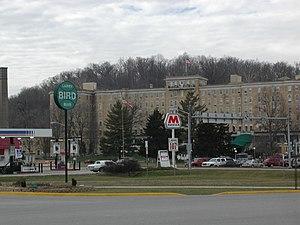
French Lick est une ville américaine du comté d'Orange, dans l'État de l'Indiana.